Gerd E. Mäuser

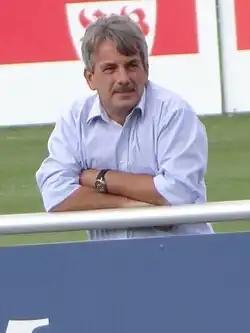
Gerd E. Mäuser

Gerd Ernst Mäuser (born 16 March 1958 in Berlin) is a German businessman who is currently Chairman of Jaguar Racing. He previously had a long career at Porsche, having also worked at BMW, VfB Stuttgart, and Jaguar Land Rover.